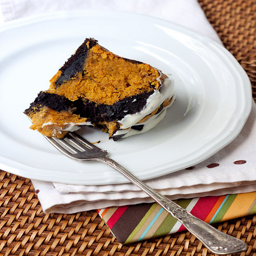
a piece of dessert are sitting on a white plate
Partially eaten cake on table of wood with fork.
a fork and a dessert sitting on a white plate
A view of a piece of cake with a fork in it.
A plate containing a slice of cake with frosting.